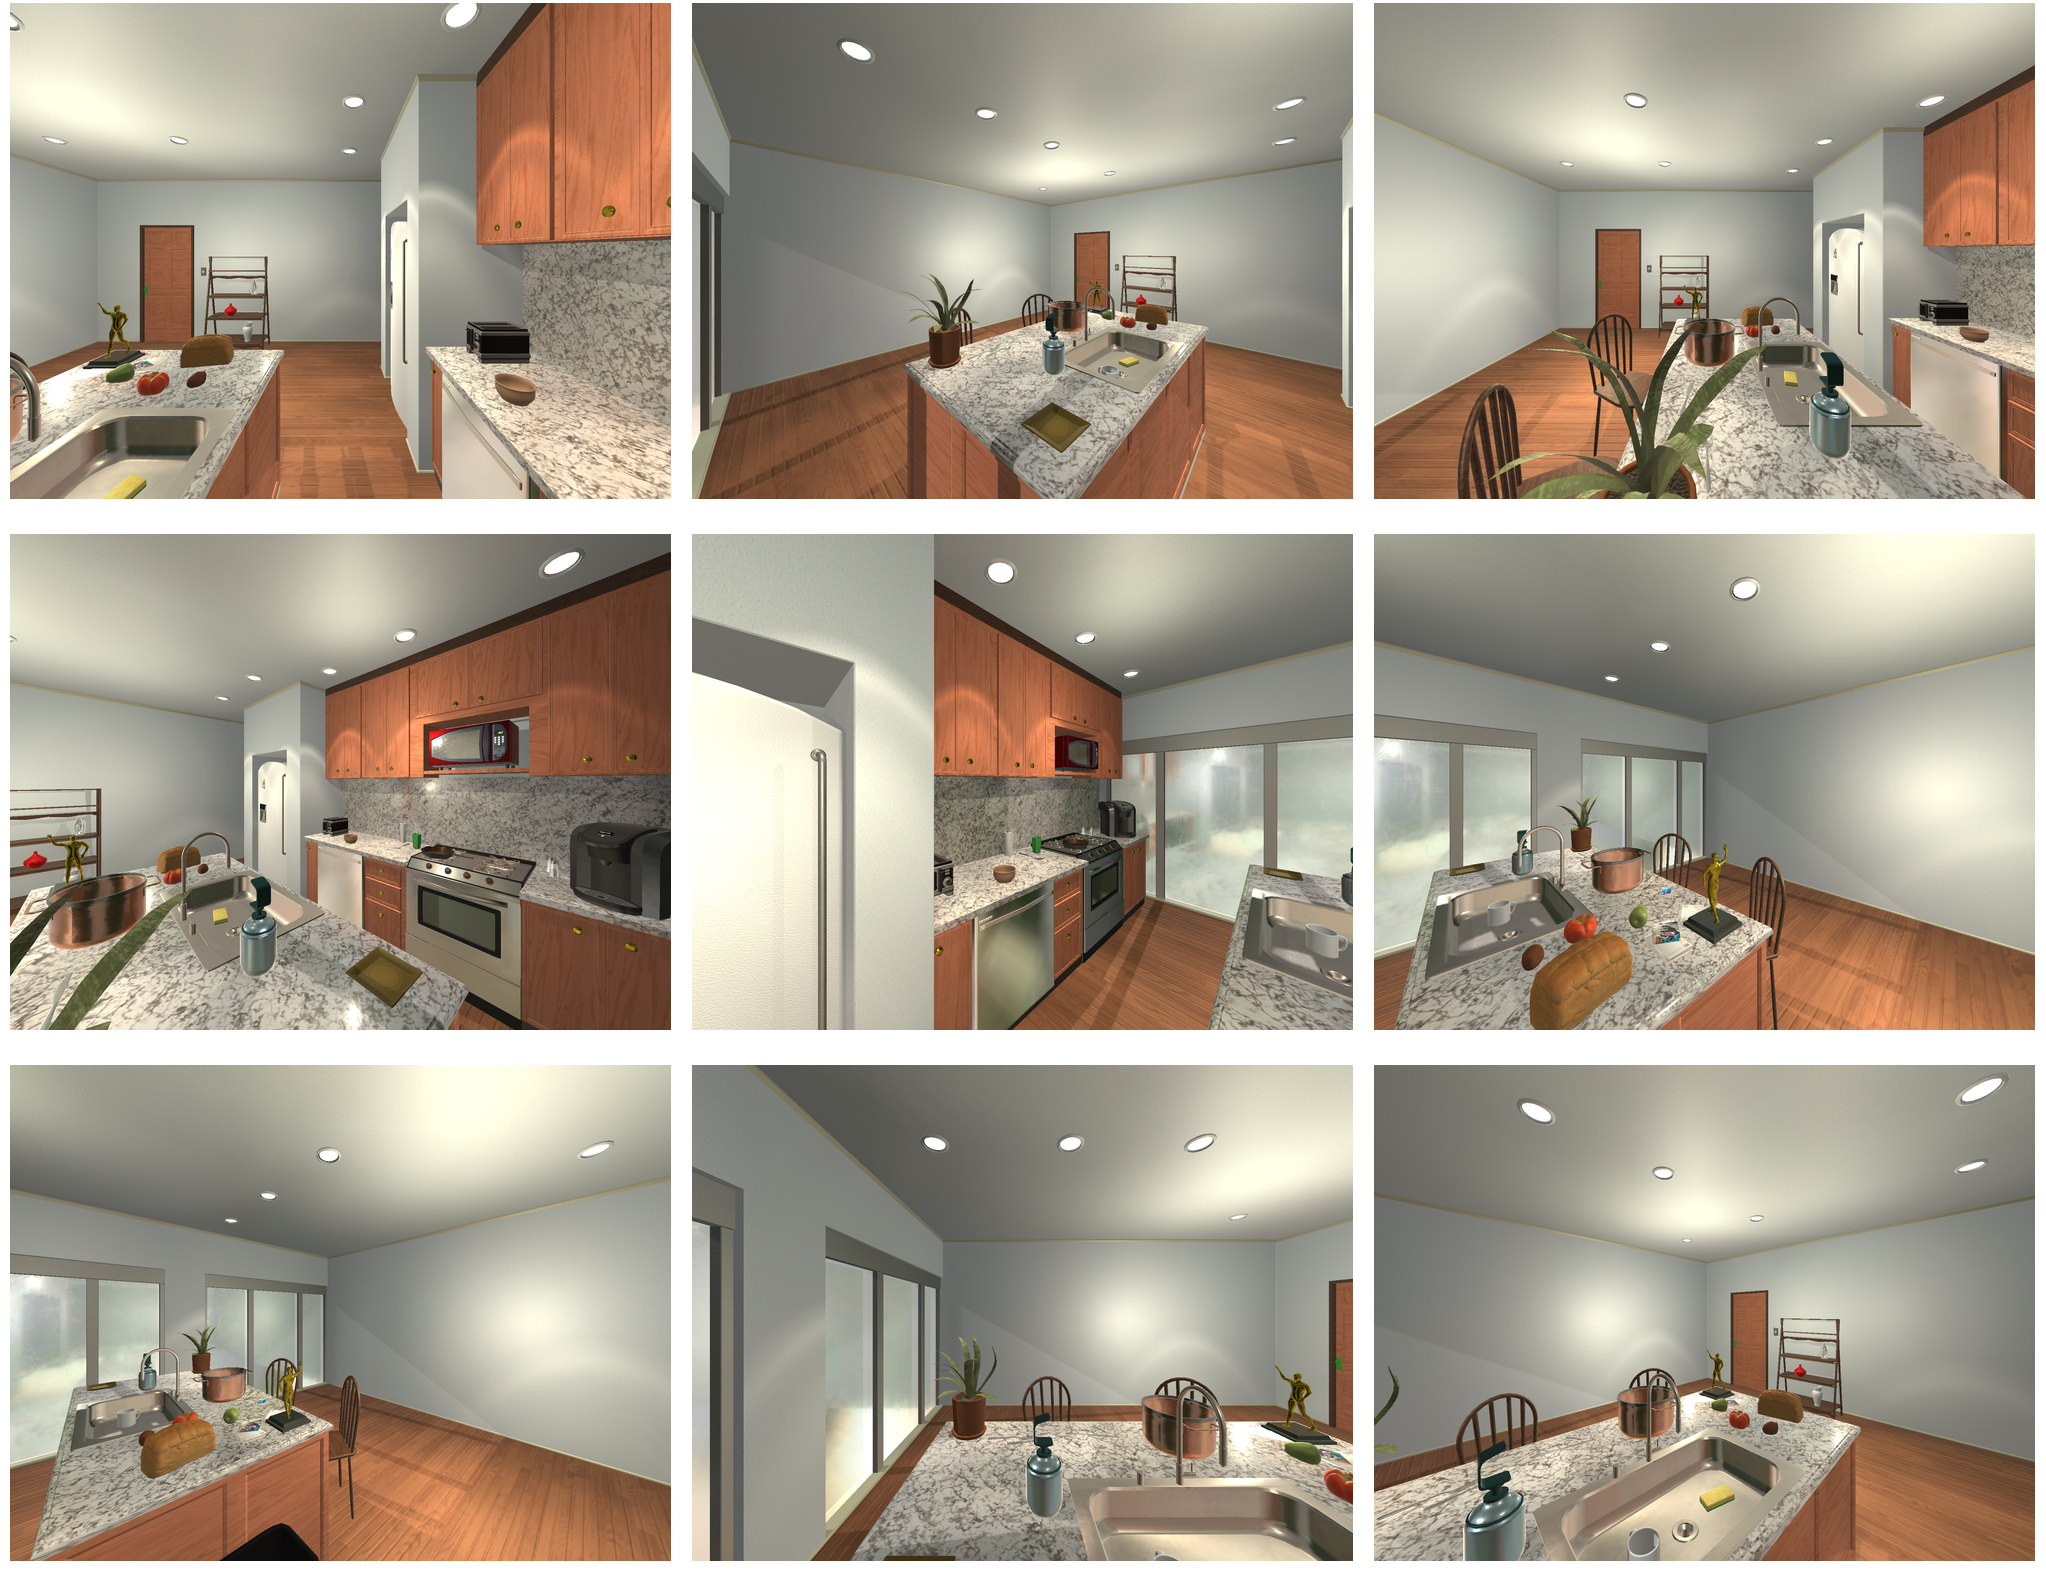Task instruction: Control water flow of the kitchen sink.
Answer: {"task_instruction": "Control water flow of the kitchen sink.", "nodes": ["faucet / handle", "kitchen sink"], "edges": [{"functional_relationship": "control", "object1": "faucet / handle", "object2": "kitchen sink", "spatial_relations": ["higher_than", "behind", "close"], "is_touching": true}], "action_type": "open", "function_type": "water_flow_control"}